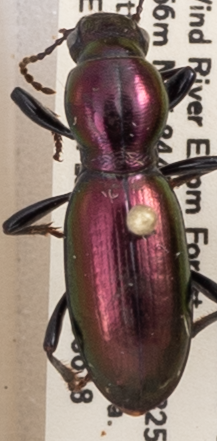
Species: Zacotus matthewsii
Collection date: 2019-06-18
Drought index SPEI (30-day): -0.932
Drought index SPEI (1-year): -2.09
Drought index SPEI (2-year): -2.09